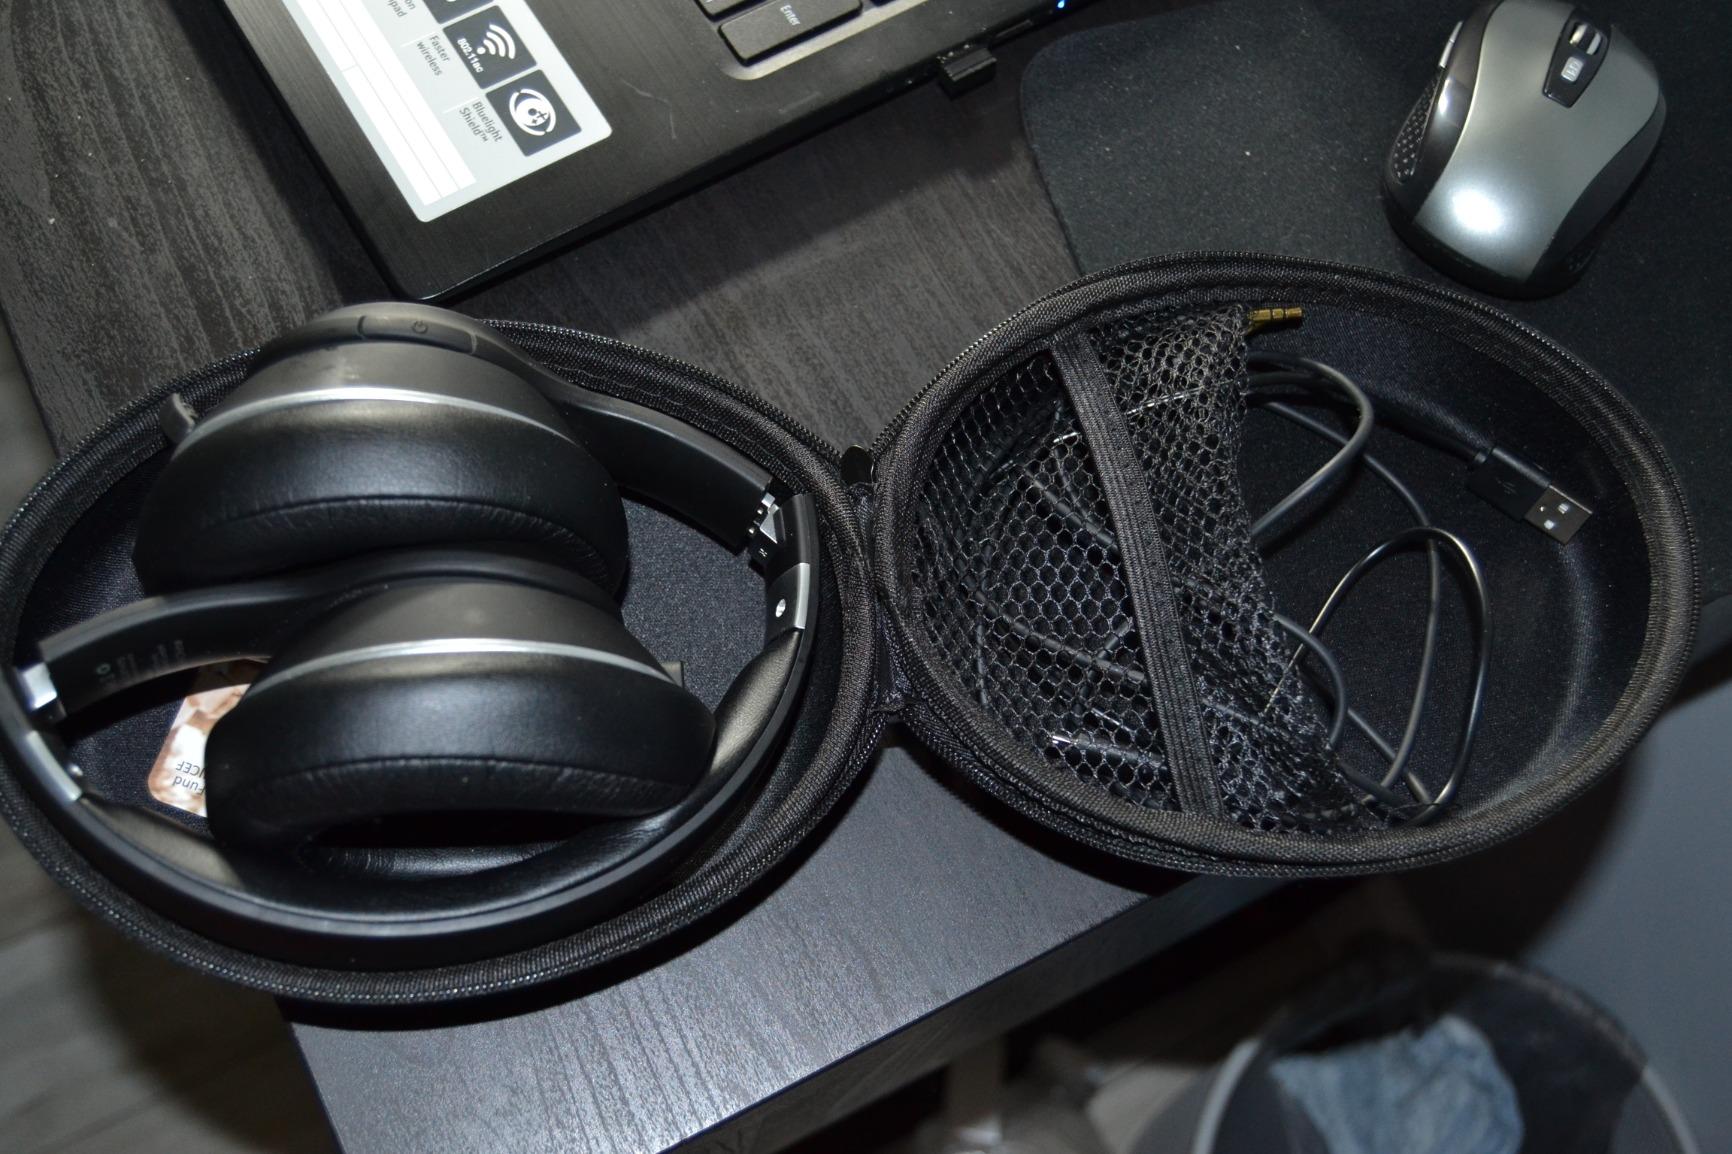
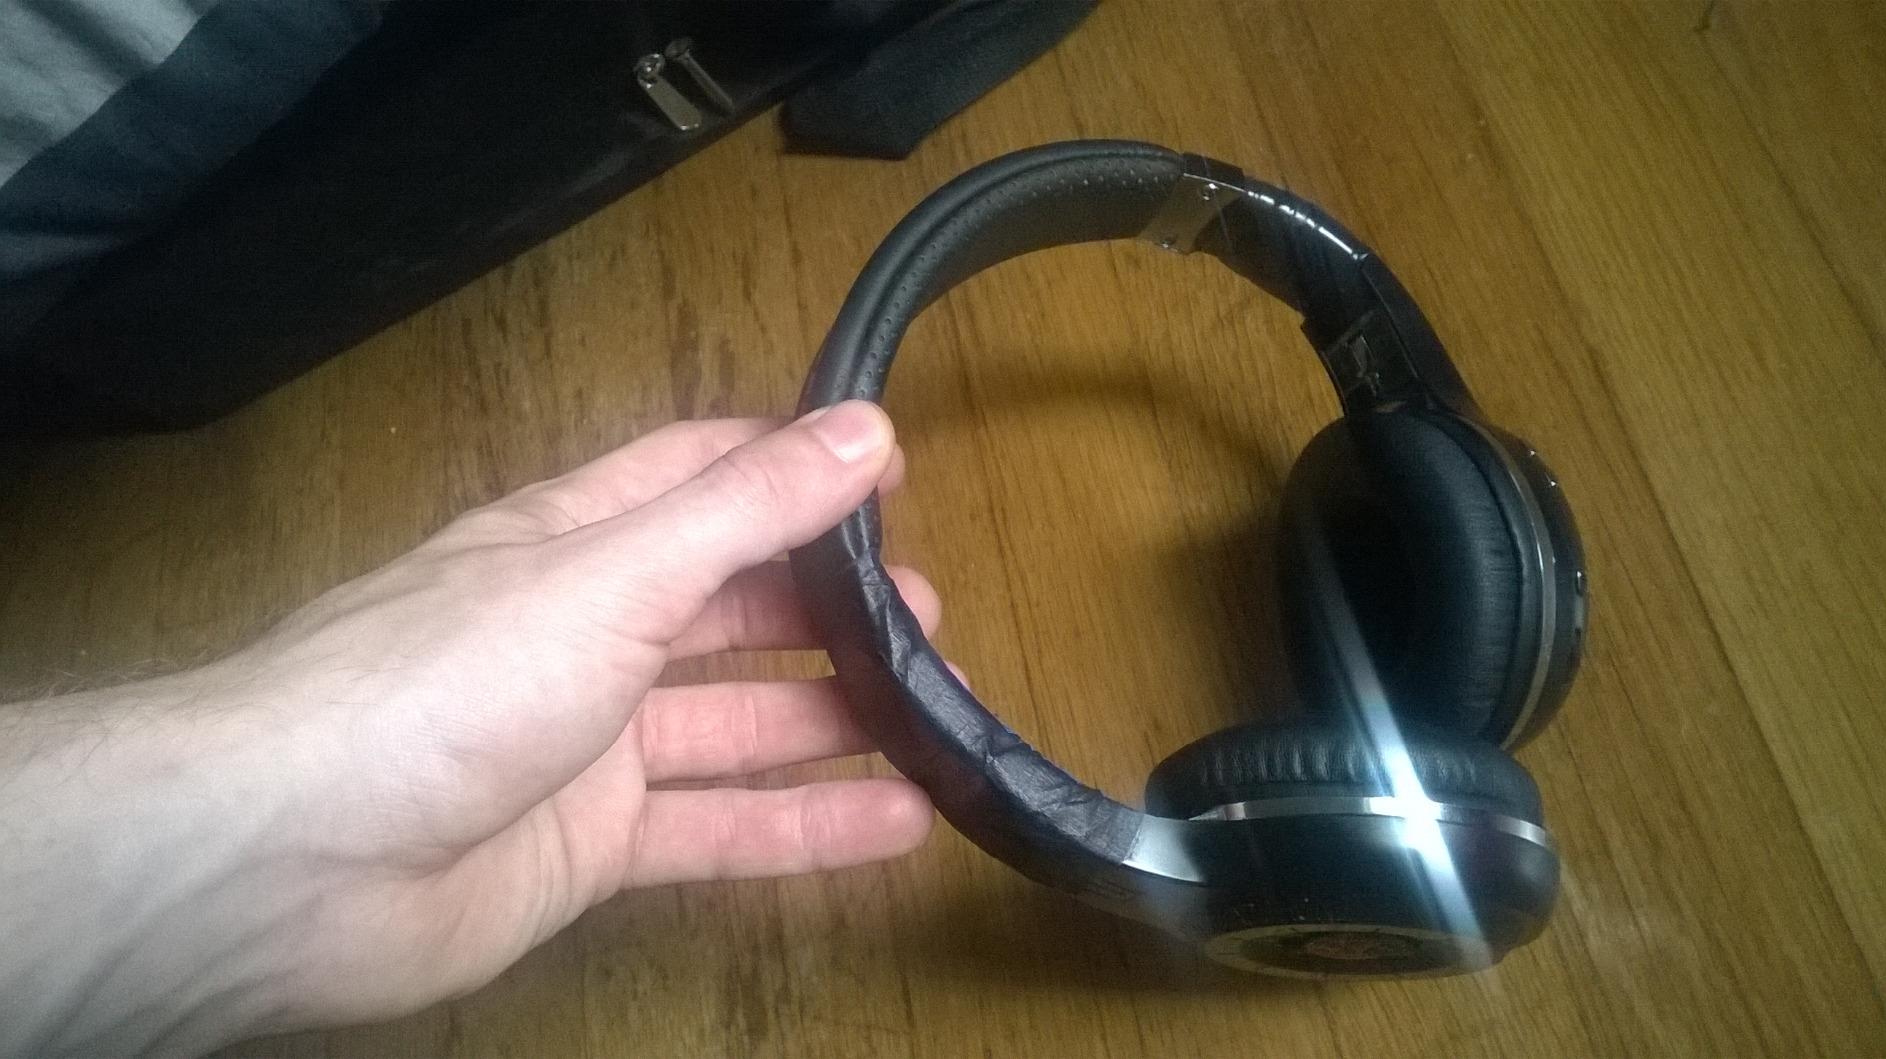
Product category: headphones
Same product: no